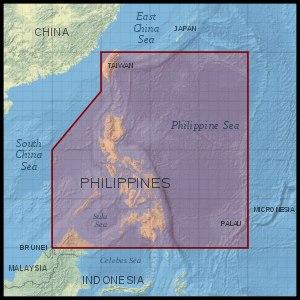
L’Administration des services atmosphériques, géophysiques et astronomiques des Philippines est le service national de météorologie, d'astronomie, de séismologie et des autres services reliés à protection de la vie, de la propriété et du développement économique durable des Philippines. Il est connu internationalement comme PAGASA à cause de son nom en anglais de Philippine Atmospheric, Geophysical and Astronomical Services Administration mais en Filipino son nom est Pangasiwaan ng Pilipinas sa Serbisyong Atmosperiko, Heopisiko, at Astronomiko. Il fait partie du Ministère de la science et de la technologie.